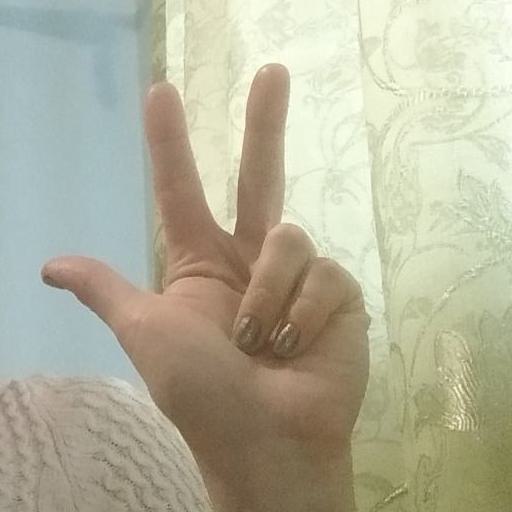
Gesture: three2